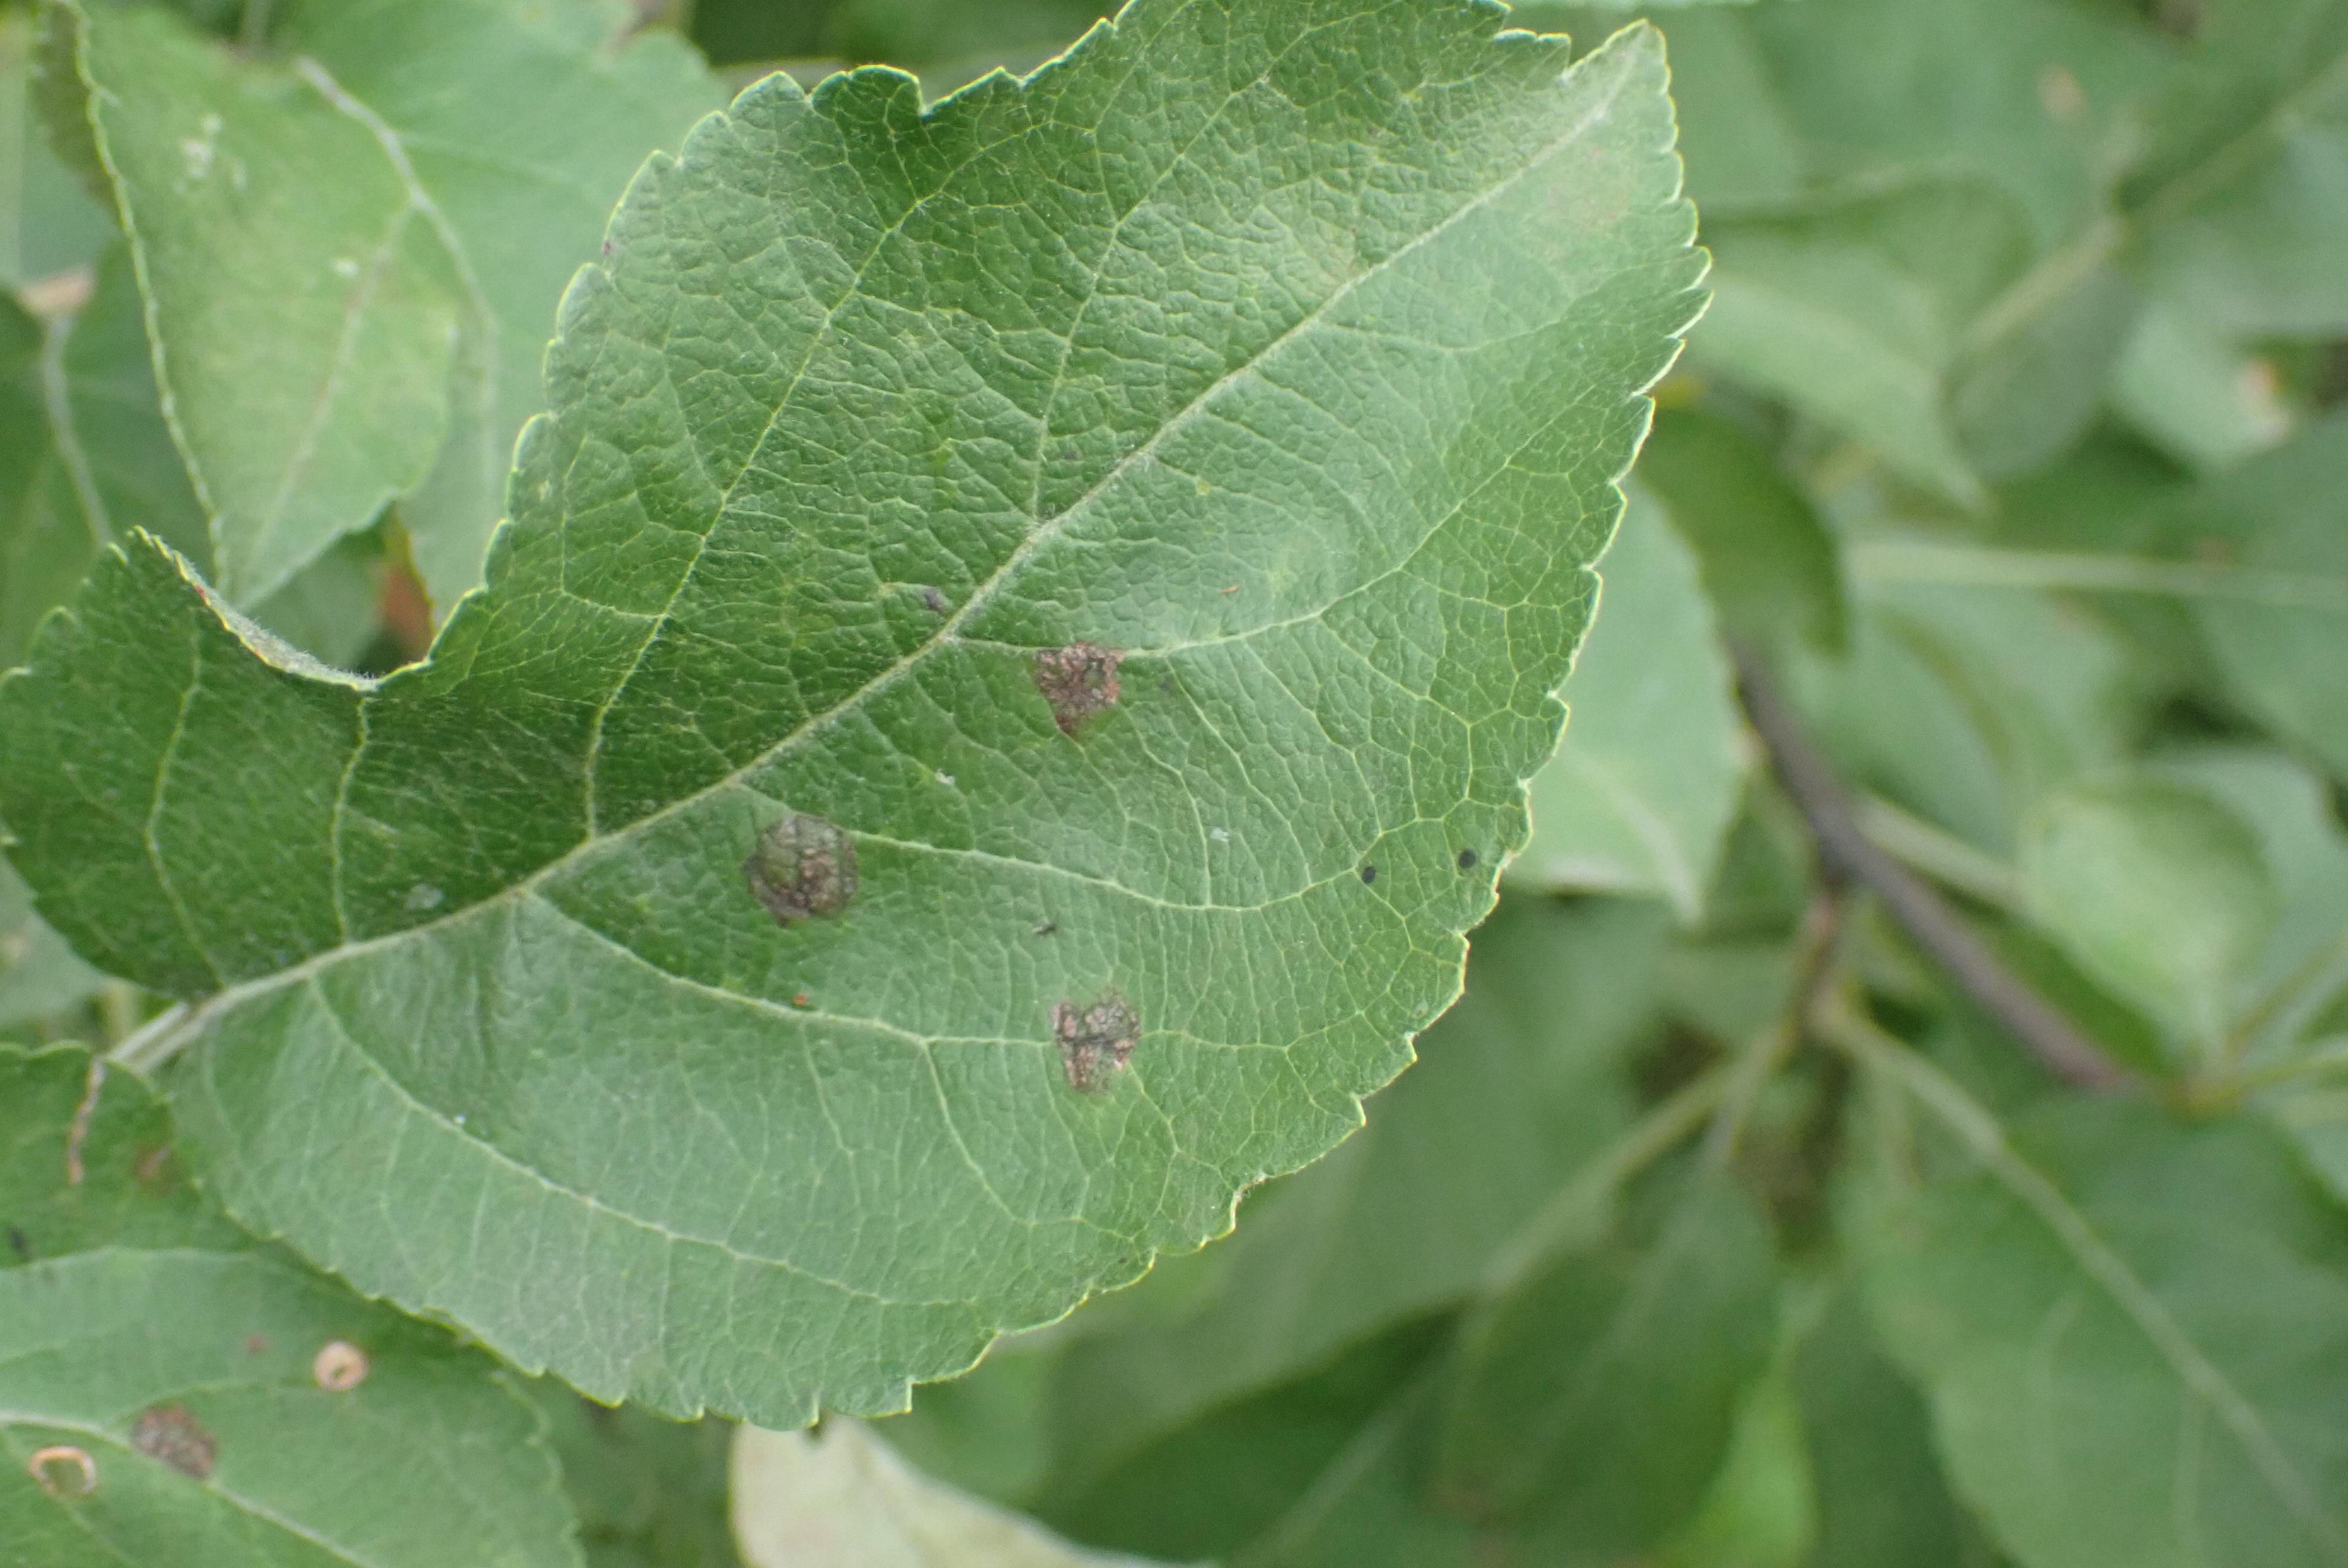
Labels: scab